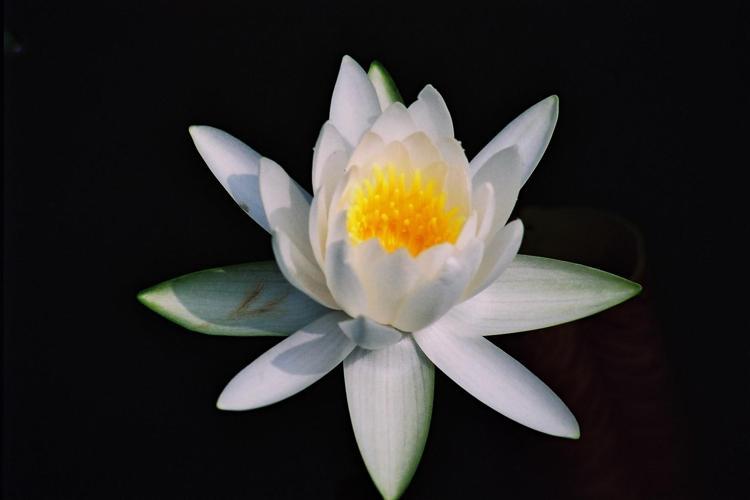
Label: water lily